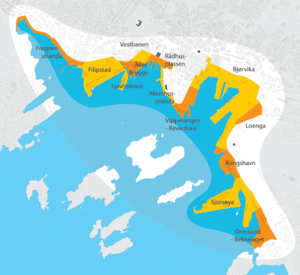
Fjordbyen (Oslo)
Kort over Fjordbyen
Fjordbyen er et byplanlægningsprojekt i Oslo, hvor bl.a. en hel del arealer, der i dag benyttes som havn, skal frigøres og benyttes til boliger, rekreative formål og erhverv, og som er tiltænkt at skulle åbne byen mod vandet.